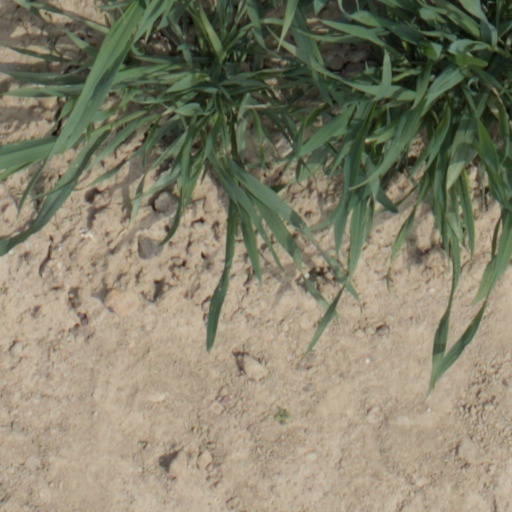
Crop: wheat